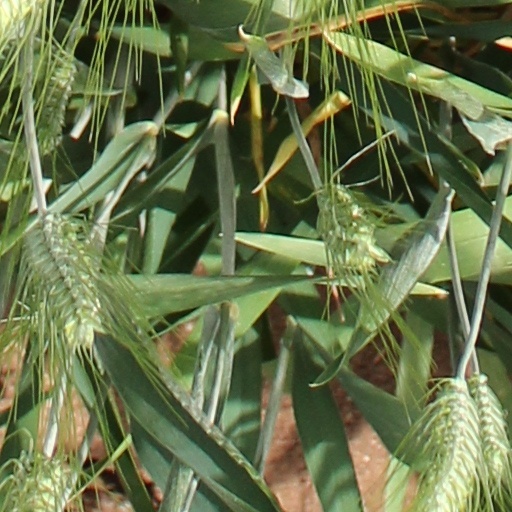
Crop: wheat